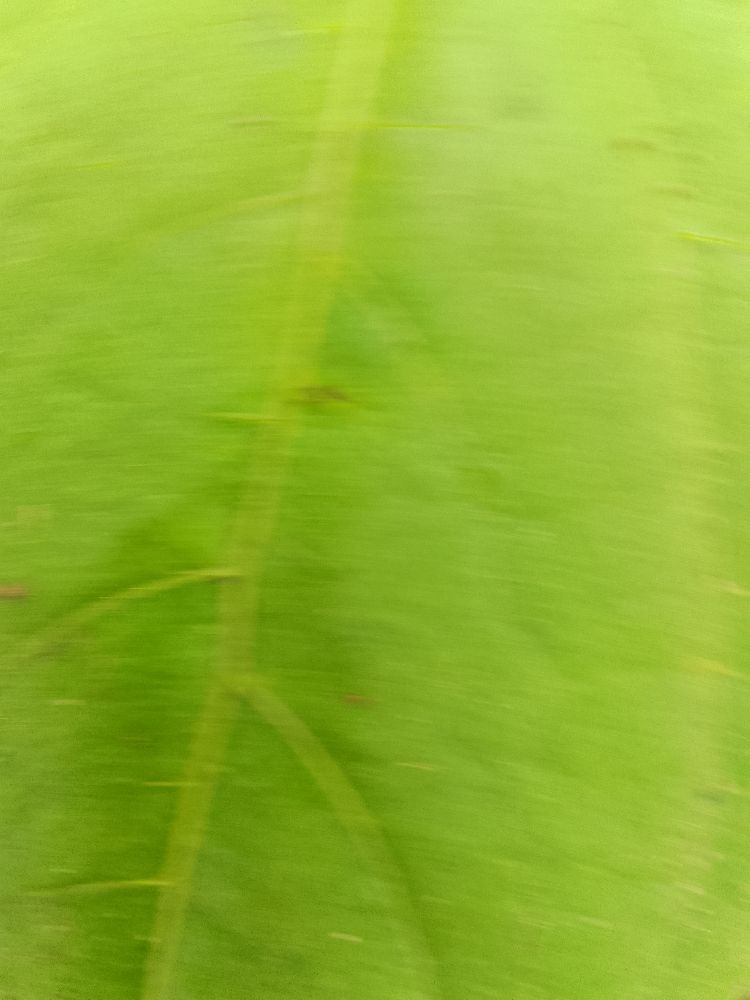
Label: healthy